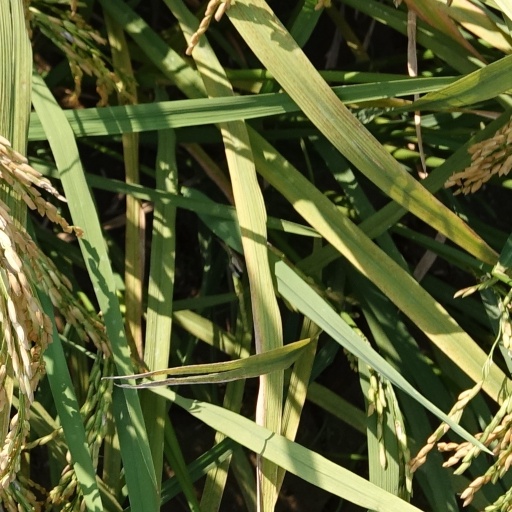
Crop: rice